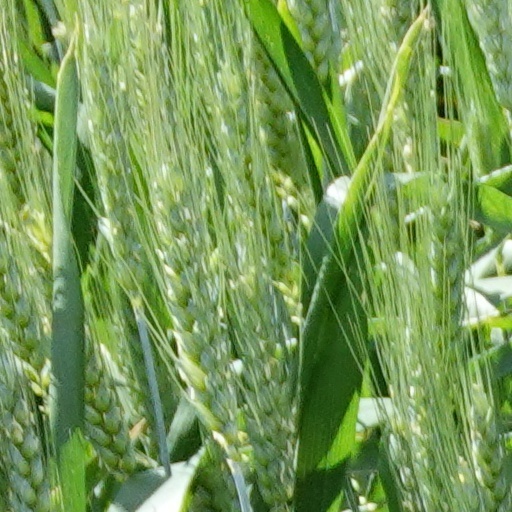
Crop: wheat